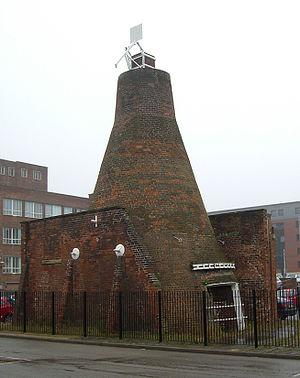
L'acier de cémentation désigne le métal issu d'un procédé historique de transformation du fer en acier par une cémentation pénétrant profondément dans le métal. Ce procédé a été utilisé en Europe du XVIIᵉ siècle au XXᵉ siècle. L'acier de cémentation étant très hétérogène, il était souvent refondu pour devenir un acier au creuset. Ces procédés, lents et coûteux, disparaissent dès que les convertisseurs sont mis au point.